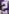
Number: 2